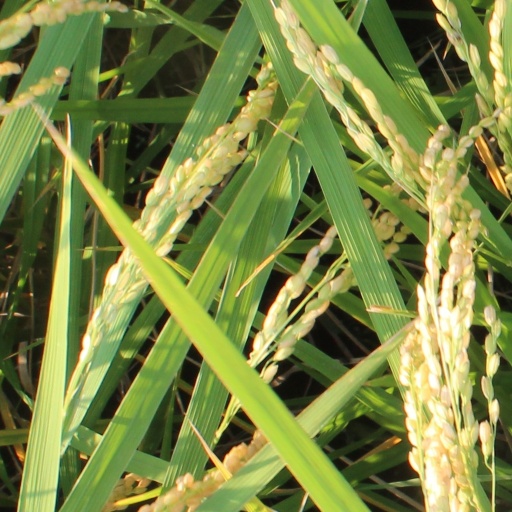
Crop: rice